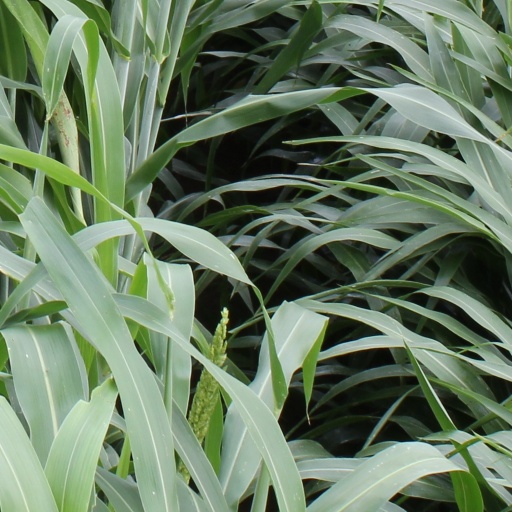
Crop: sorghum